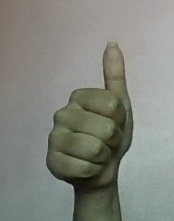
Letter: aleff